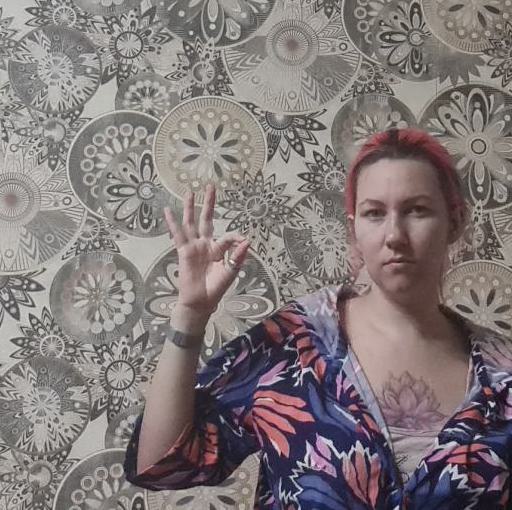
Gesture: ok